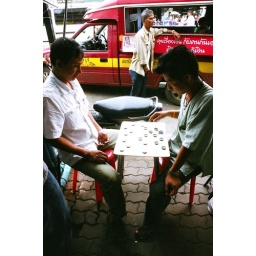
Two men play a game resembling checkers with bottle caps on the main street in Mae Sai.